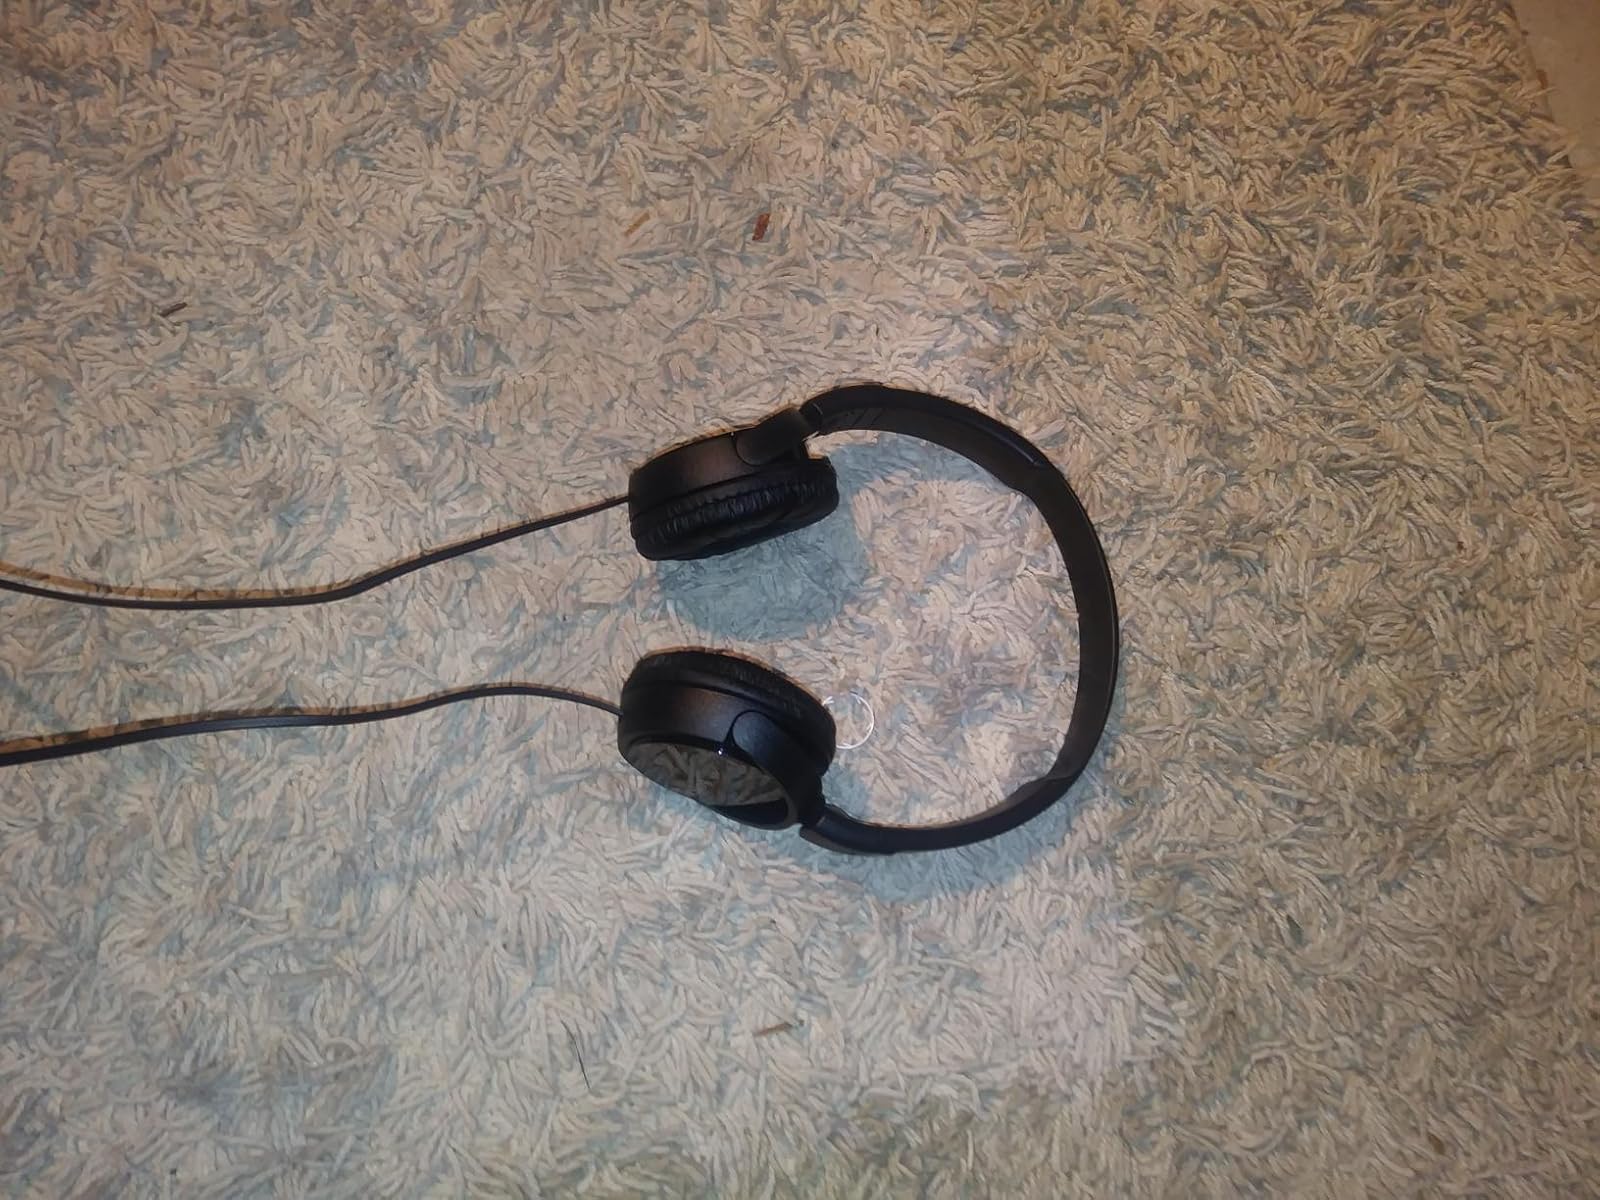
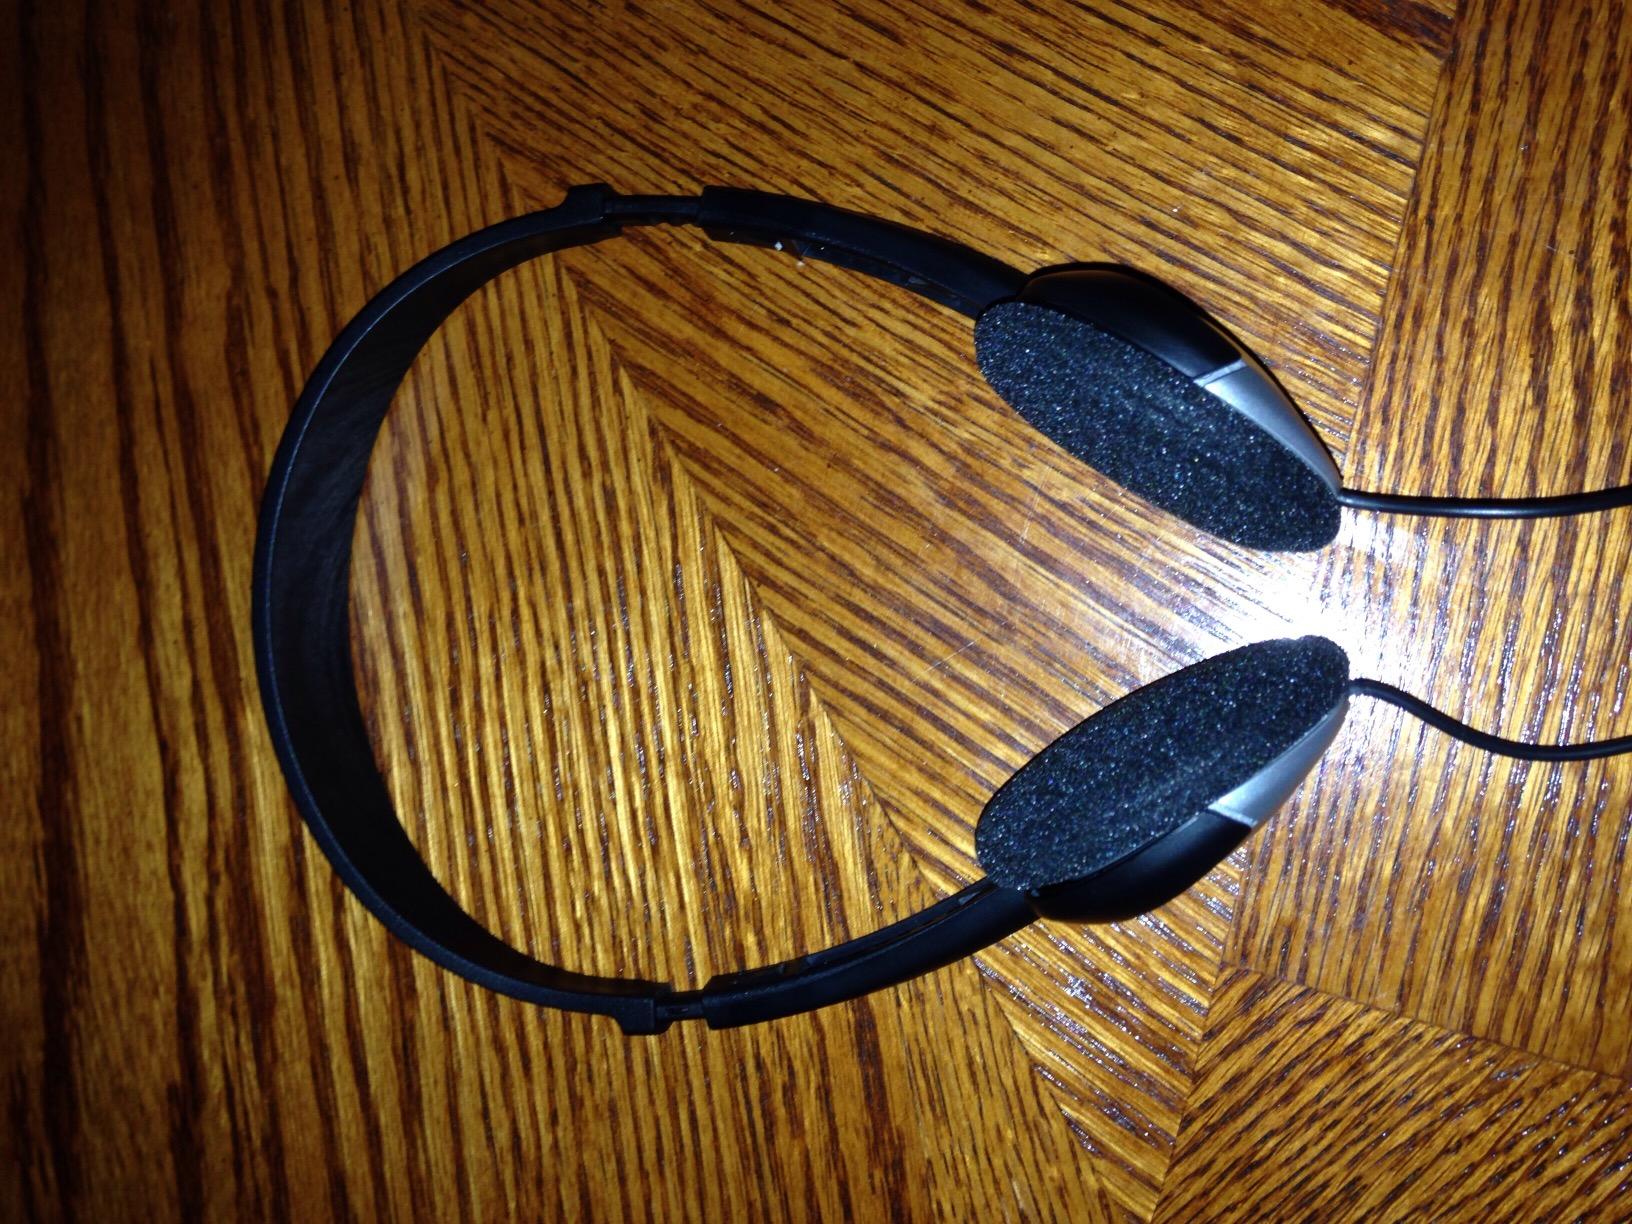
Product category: headphones
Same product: no